Linwood H. Rose

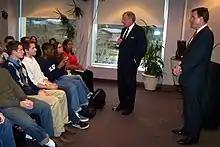
Linwood H. Rose introducing Virginia governor Mark Warner at a meeting of JMU College Democrats

Linwood Howard Rose (born 1951) was the fifth president of James Madison University in Harrisonburg, VA. Rose held 11 other positions at JMU before being named acting president in the fall of 1997, chief executive in September 1998, and being formally inaugurated on September 17, 1999.